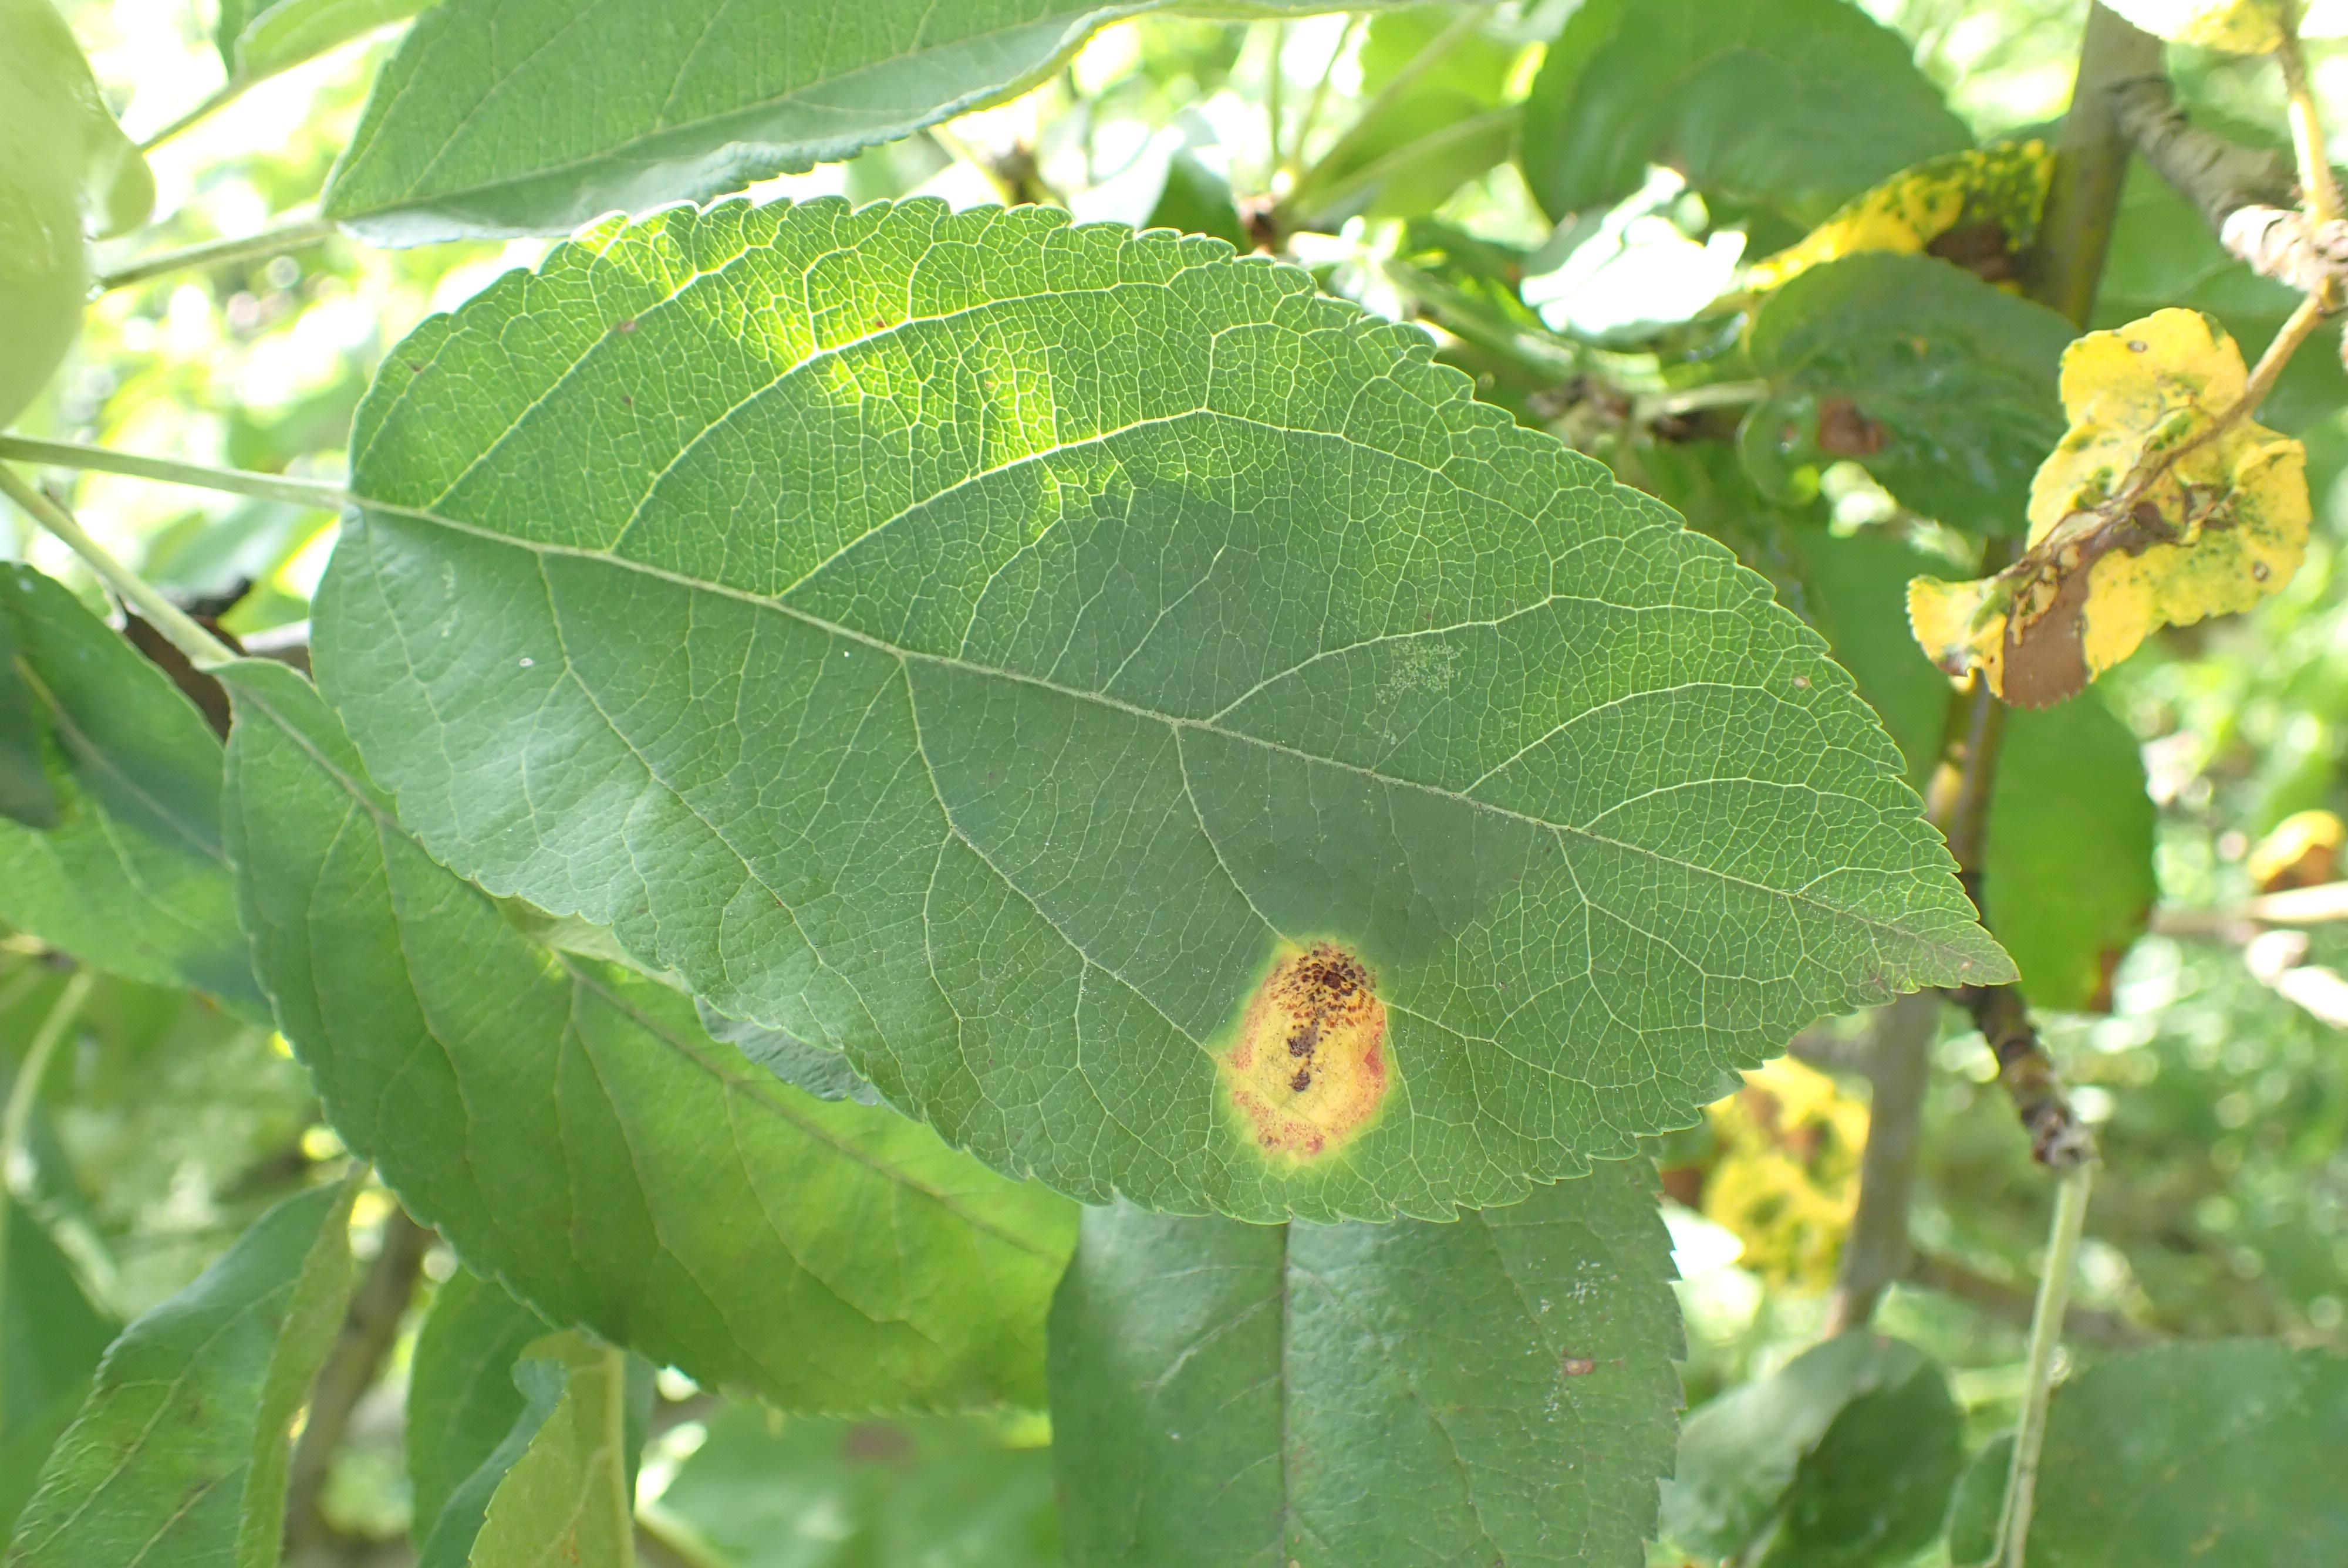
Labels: rust